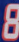
Number: 8